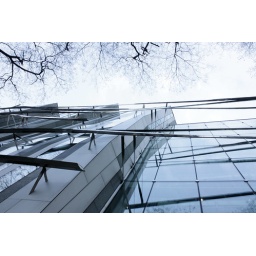
ING office by Erick van Egeraat